Mahaguru (1985 film)

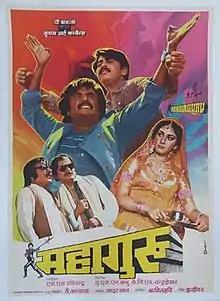
Poster

Mahaguru is a 1985 Indian Hindi-language action film directed by S. S. Ravichandra starring Rajinikanth, Meenakshi Sheshadri in lead roles. It was notable as the only film in which Meenakshi Sheshadri was paired opposite Rajinikanth and for its witty dialogues written by Kader Khan. The film was dubbed into Tamil as "Raja Guru".